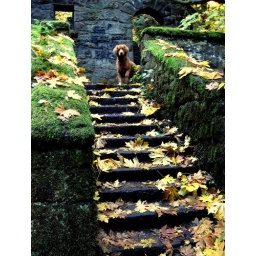
this dog (named Charlie) was with two little boys exploring the stone building. Macleay Park, in Forest Park.Portland, Oregon